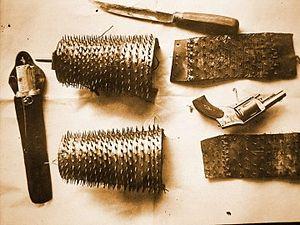
Jean-Jacques Liabeuf est un cordonnier condamné à tort pour proxénétisme, qui se venge de cette injustice en tuant et blessant des policiers. Une « fièvre liabouviste » s’empare alors de la capitale, les anarchistes et une frange du mouvement social y voyant un crime politique.
La rue Aubry-le-Boucher est une voie du 4ᵉ arrondissement de Paris, en France.